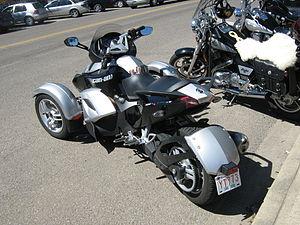
Le Can-Am Spyder est un véhicule à trois roues semblable dans sa conception à une motoneige. Fabriqué et distribué par le constructeur canadien Bombardier Produits récréatifs, il utilise un châssis semblable à celui d'un quad où la roue arrière assure la propulsion, alors que les deux à l'avant contrôlent la direction. Il est souvent qualifié de roadster, mais c'est plutôt une motocyclette à trois roues.
Un trike est un tricycle, le terme étant originaire de l'anglais. Ce mot a deux acceptions en français. Un trike peut être un vélo couché à trois roues, ou son homologue handisport. Un trike, dans son acception habituelle, est motorisé ; c'est un engin hybride à trois roues, plus ou moins mi-motocyclette/mi-automobile.